Snowdonia

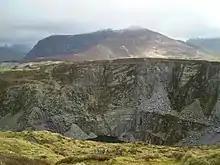
Slate quarry with Mynydd Mawr in the background

The geology of Snowdonia is key to the area's character. Glaciation during a succession of ice ages has carved a distinctive rocky landscape from a heavily faulted and folded succession of sedimentary and igneous rocks. The last ice age ended only just over 11,500 years ago, leaving features attractive to visitors, which have also played a part in the development of geological science and continue to provide a focus for educational visits. Visiting Cwm Idwal in 1841, Charles Darwin realised that the landscape was the product of glaciation. The bedrock dates largely from the Cambrian and Ordovician periods with intrusions of Ordovician and Silurian age associated with the Caledonian Orogeny. There are smaller areas of Silurian age sedimentary rocks in the south and northeast and of Cenozoic era strata on the Cardigan Bay coast, though the latter are concealed by more recent deposits. Low grade metamorphism of Cambrian and Ordovician mudstones has resulted in the slates, the extraction of which once formed the mainstay of the area's economy.